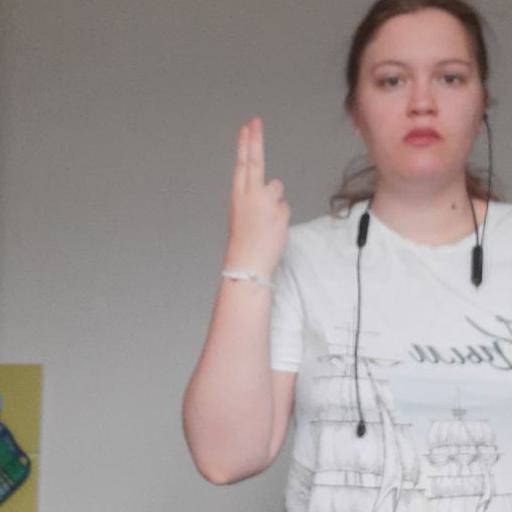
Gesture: two_up_inverted